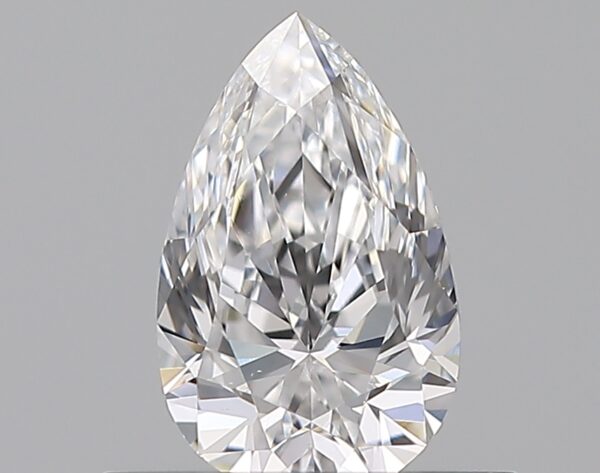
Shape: pear
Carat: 0.5
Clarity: VS1
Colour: D
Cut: EX
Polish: EX
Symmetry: VG
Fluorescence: M
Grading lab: GIA
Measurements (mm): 6.91 x 4.27 x 2.74